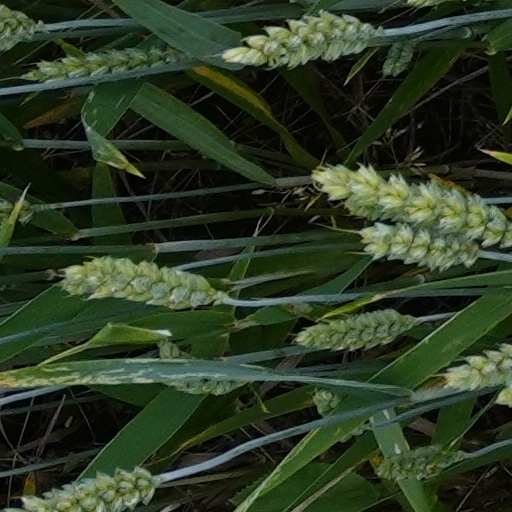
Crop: wheat